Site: brandenburg
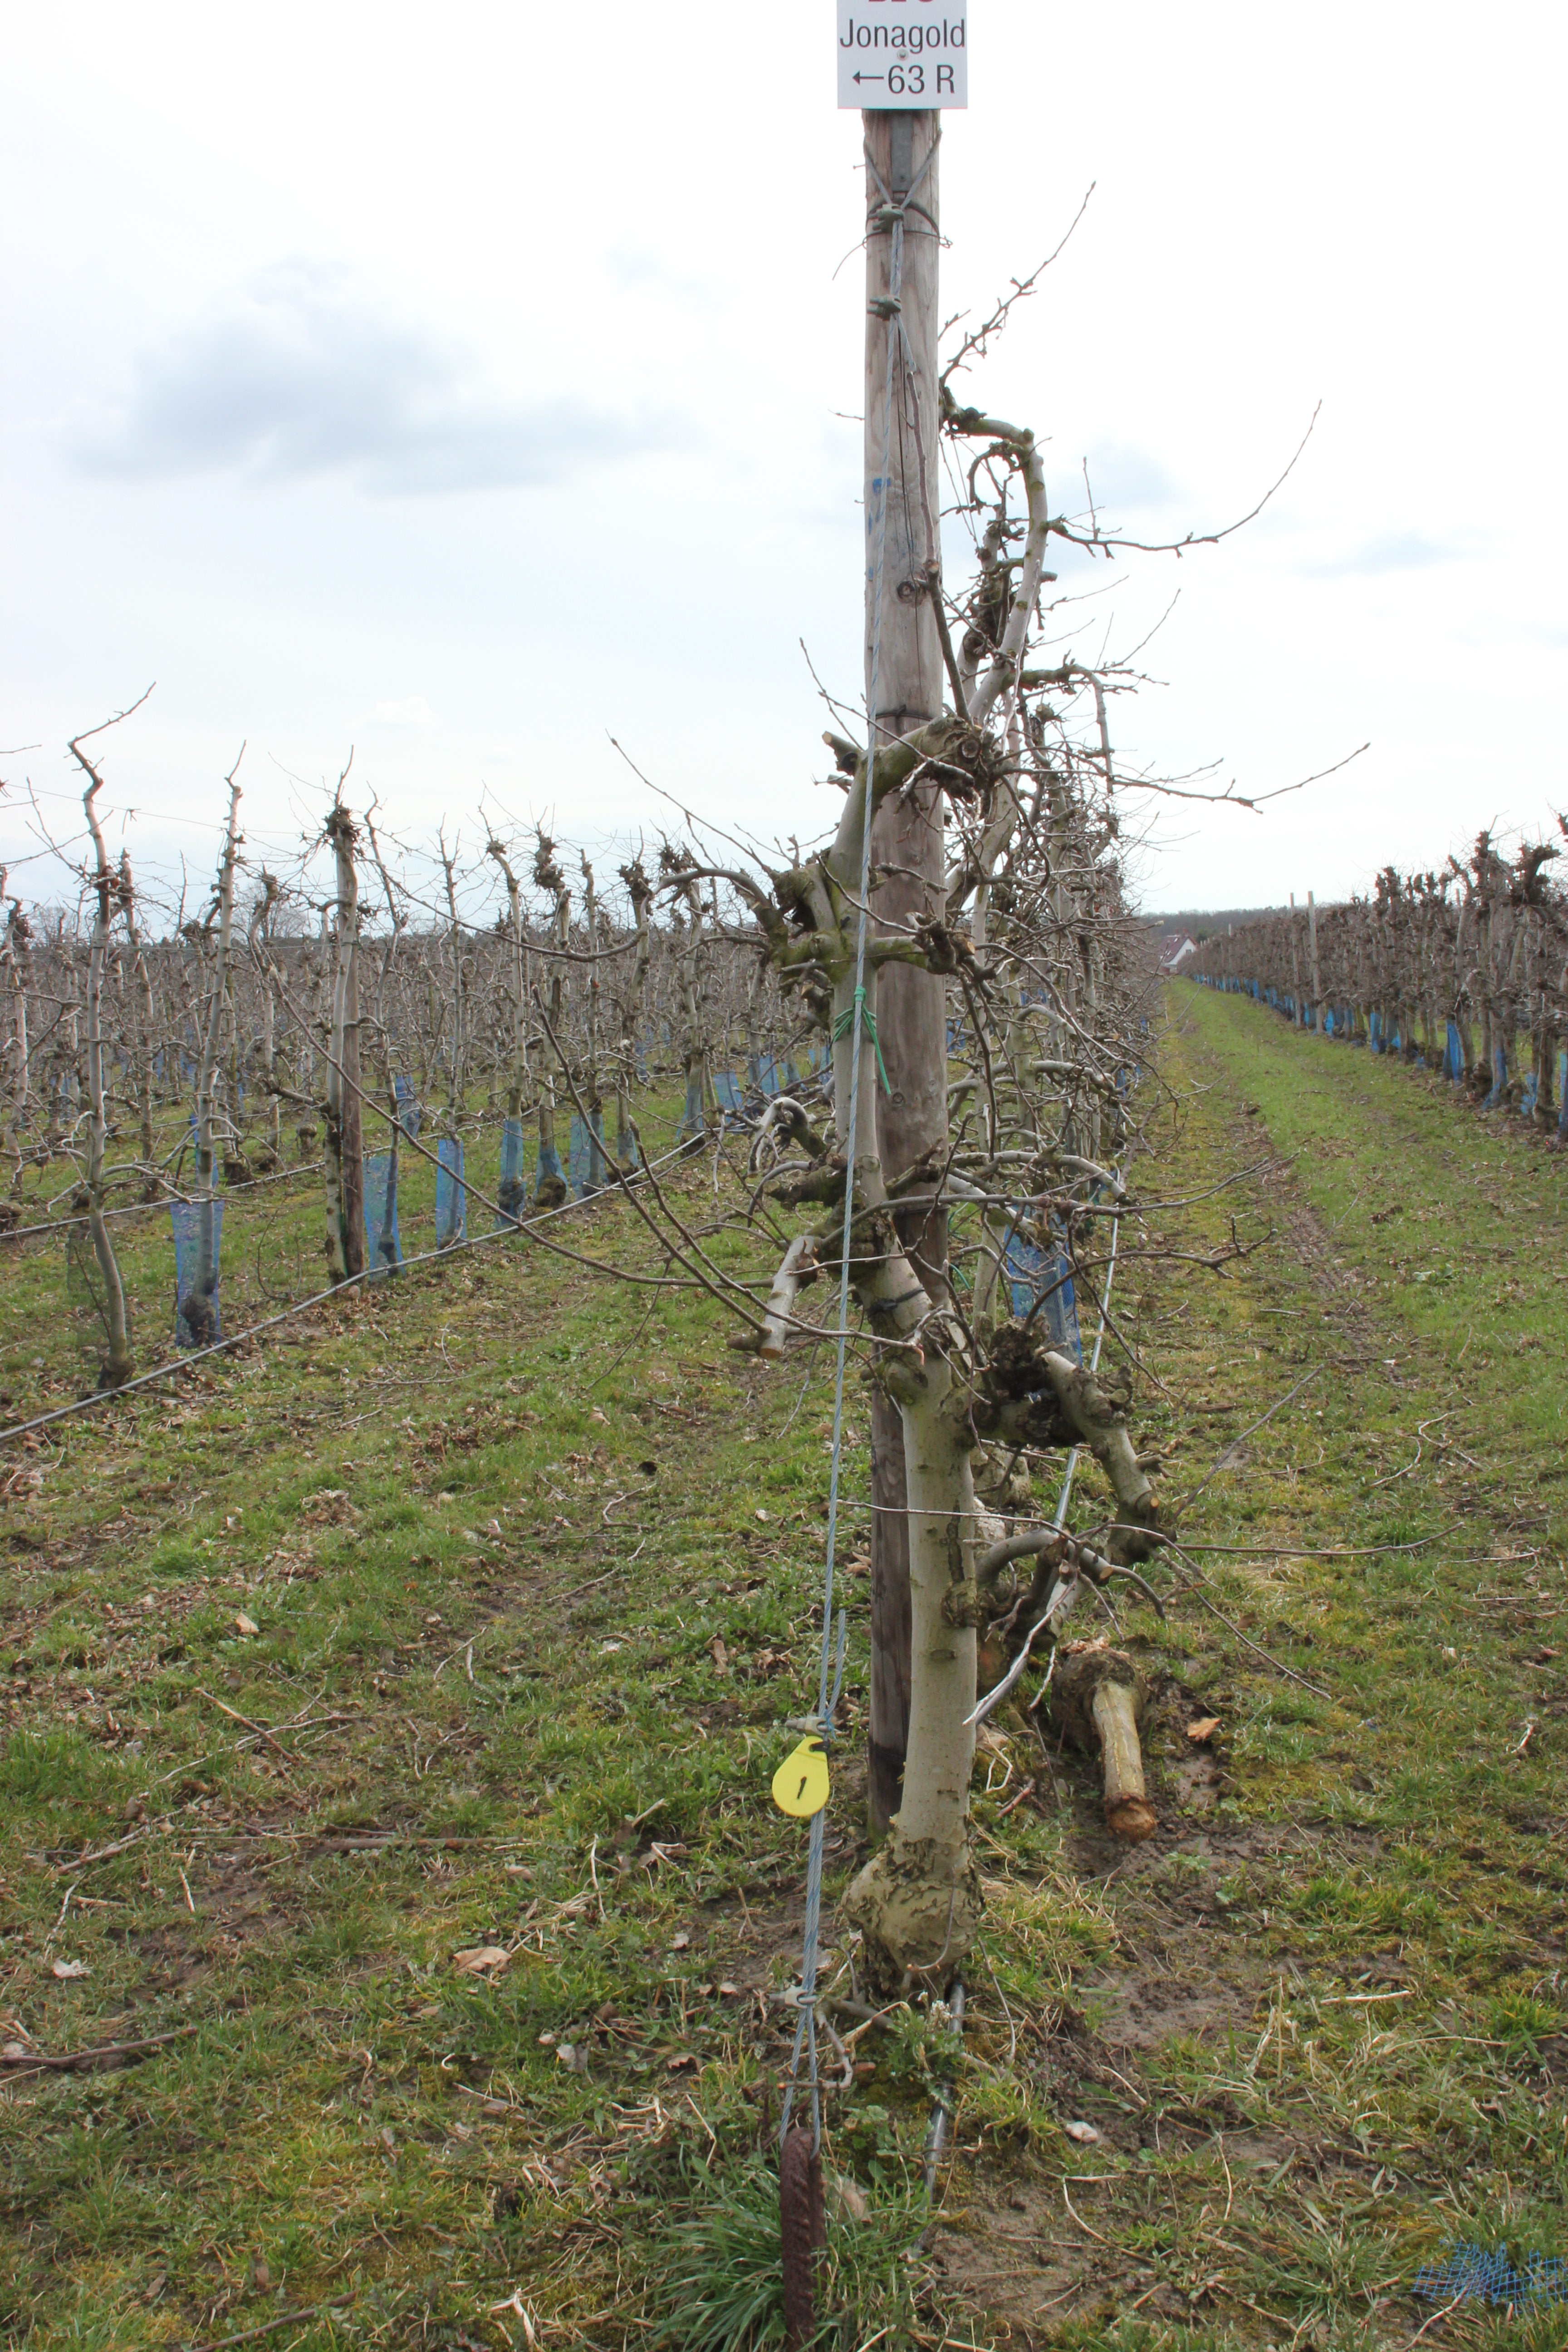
Growth stage (BBCH 01): Bud development